John Buchanan (botanist)

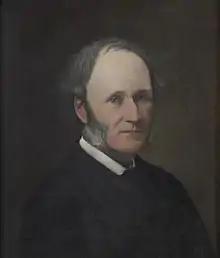
Portrait of John Buchanan, New Zealand, by Henry Morland Gore. Gift of the New Zealand Institute, 1885. No Known Copyright Restrictions. Te Papa (1992-0035-1685)

Buchanan was born in Dunbartonshire, Scotland, and in his early life apprenticed as a calico pattern designer, then was foreman of a drawing shop, with a hobby of botany. He emigrated to Dunedin, New Zealand, in 1852, in the early years of the Scottish settlement, and worked as a survey assistant and gold prospector during the Otago gold rush. During this time, he was an amateur botanist, collecting plant specimens that he sent to John Ross, a friend in Scotland who was also an amateur botanist. When James Hector was leaving Britain in 1861 to head the Geological Survey of Otago, Joseph Dalton Hooker, who had heard of Buchanan from Ross, suggested him to Hector as a botanist. In 1862 Hector employed Buchanan as a botanist and draughtsman for his survey of Otago and the West Coast of the South Island.